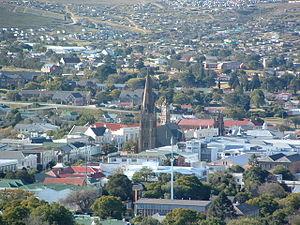
Grahamstown, également appelée Makhanda, est une ville d'Afrique du Sud située dans la province du Cap-Oriental. Surnommée la ville des Saints à cause de sa quarantaine d'églises ou encore GOG, elle est aussi le siège de l'Université Rhodes.